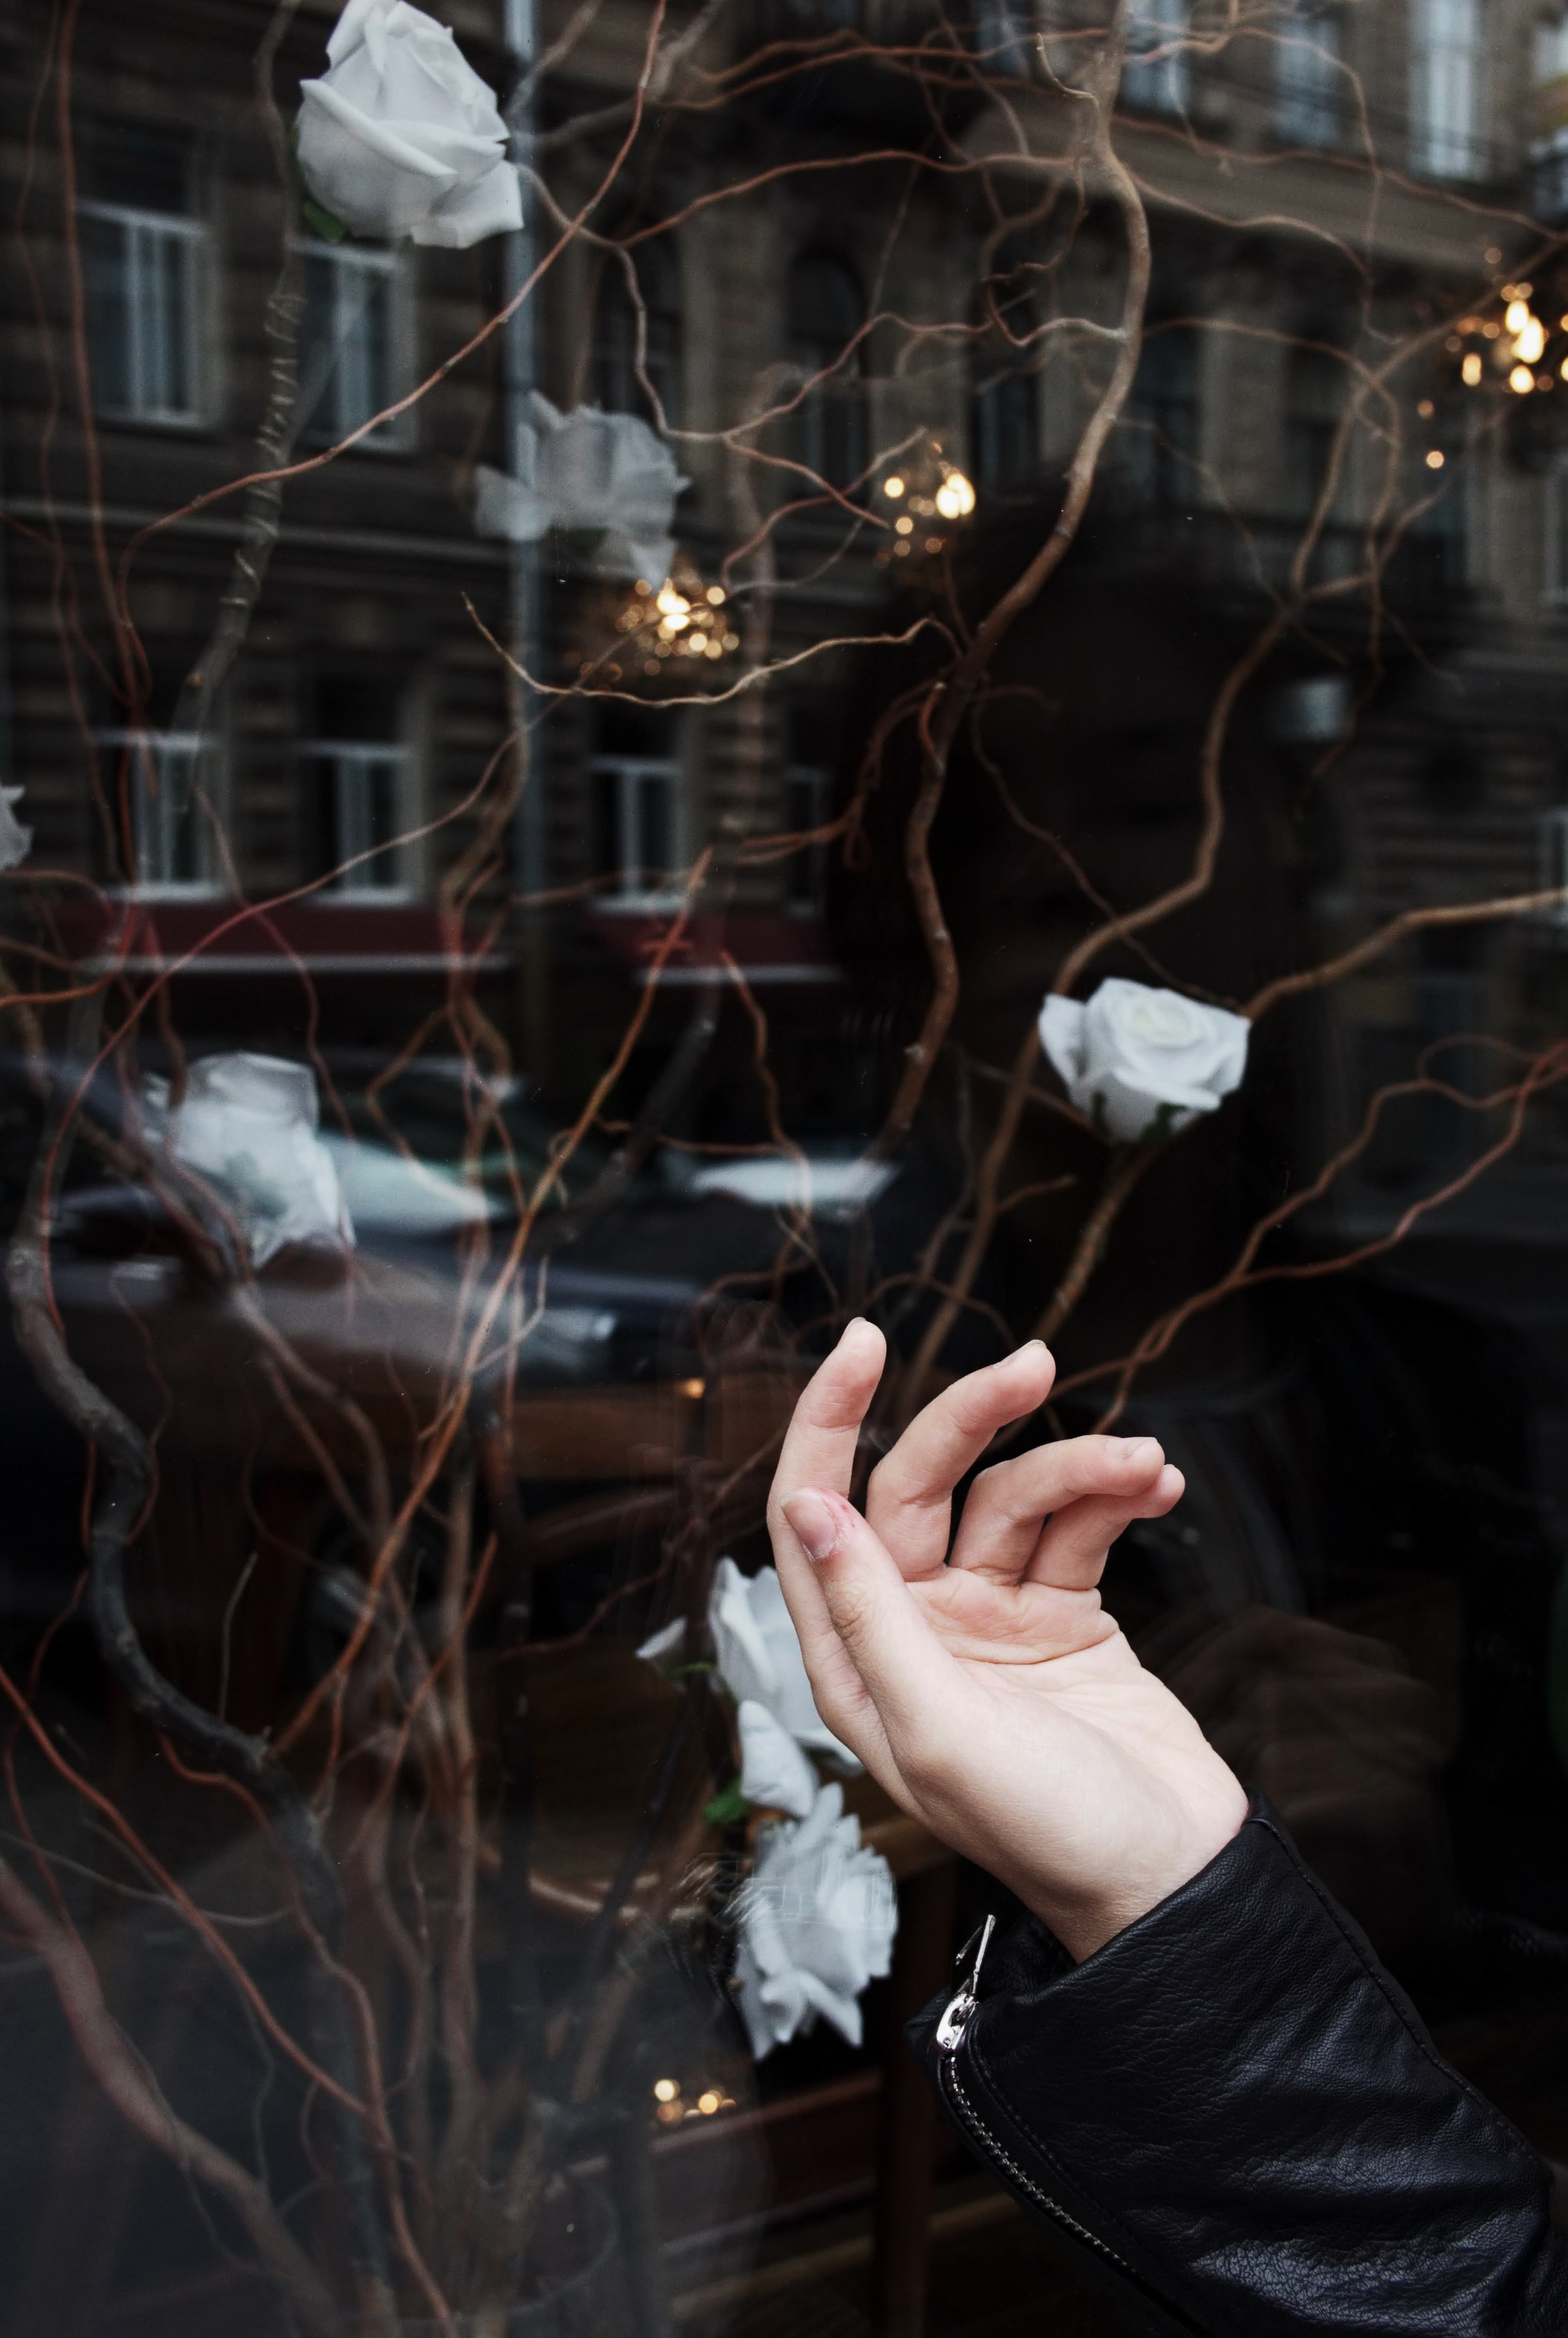
hand, branch, leaf, tree, arm, finger, photography, plant, winter, gesture, twig